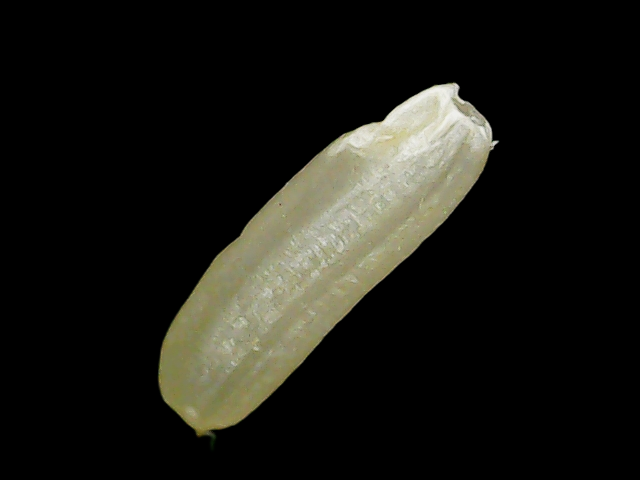
Rice variety: Binadhan21